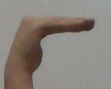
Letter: haa